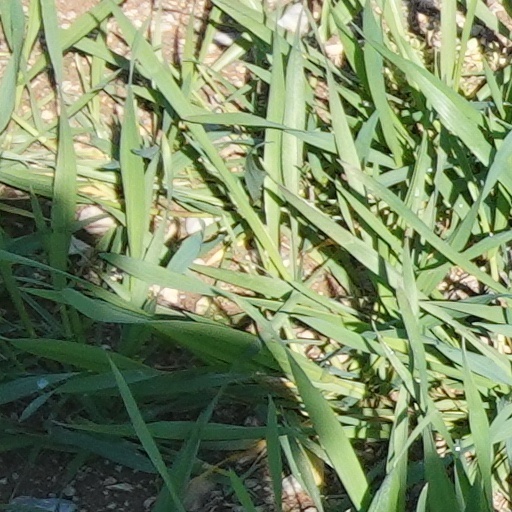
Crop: wheat